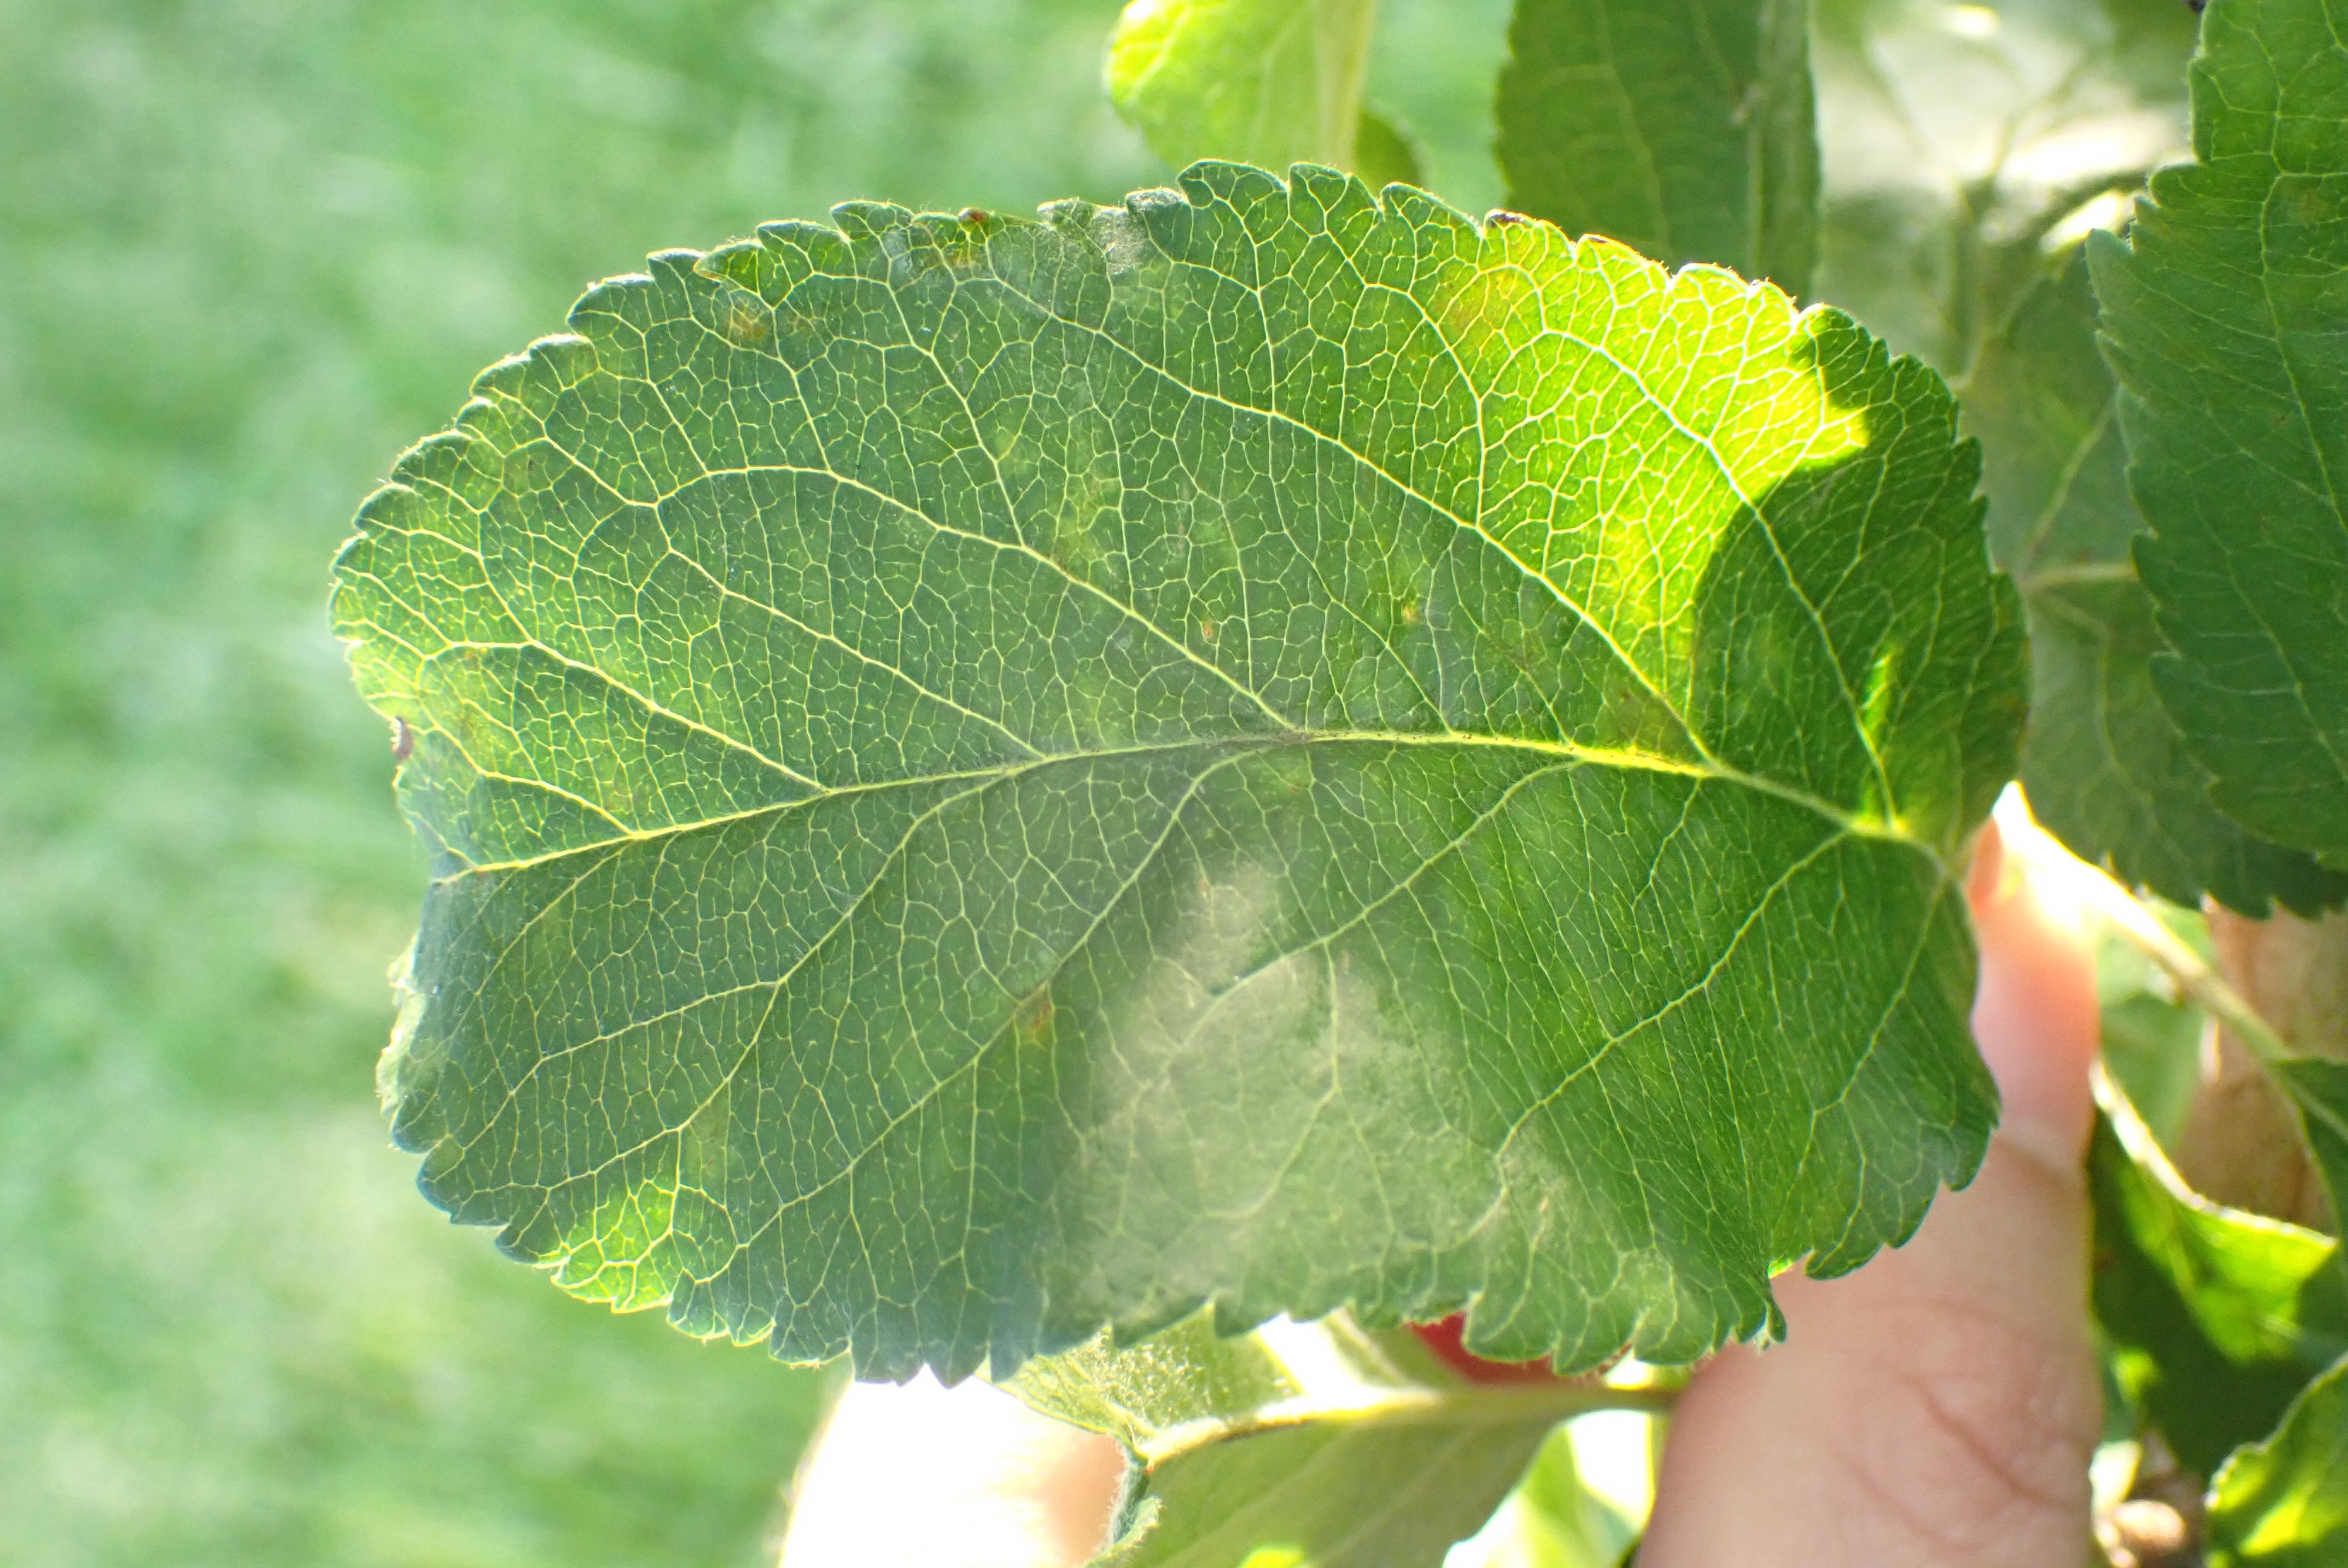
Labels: scab